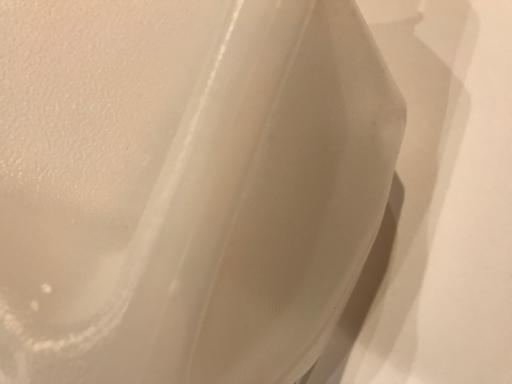
Waste category: plastic